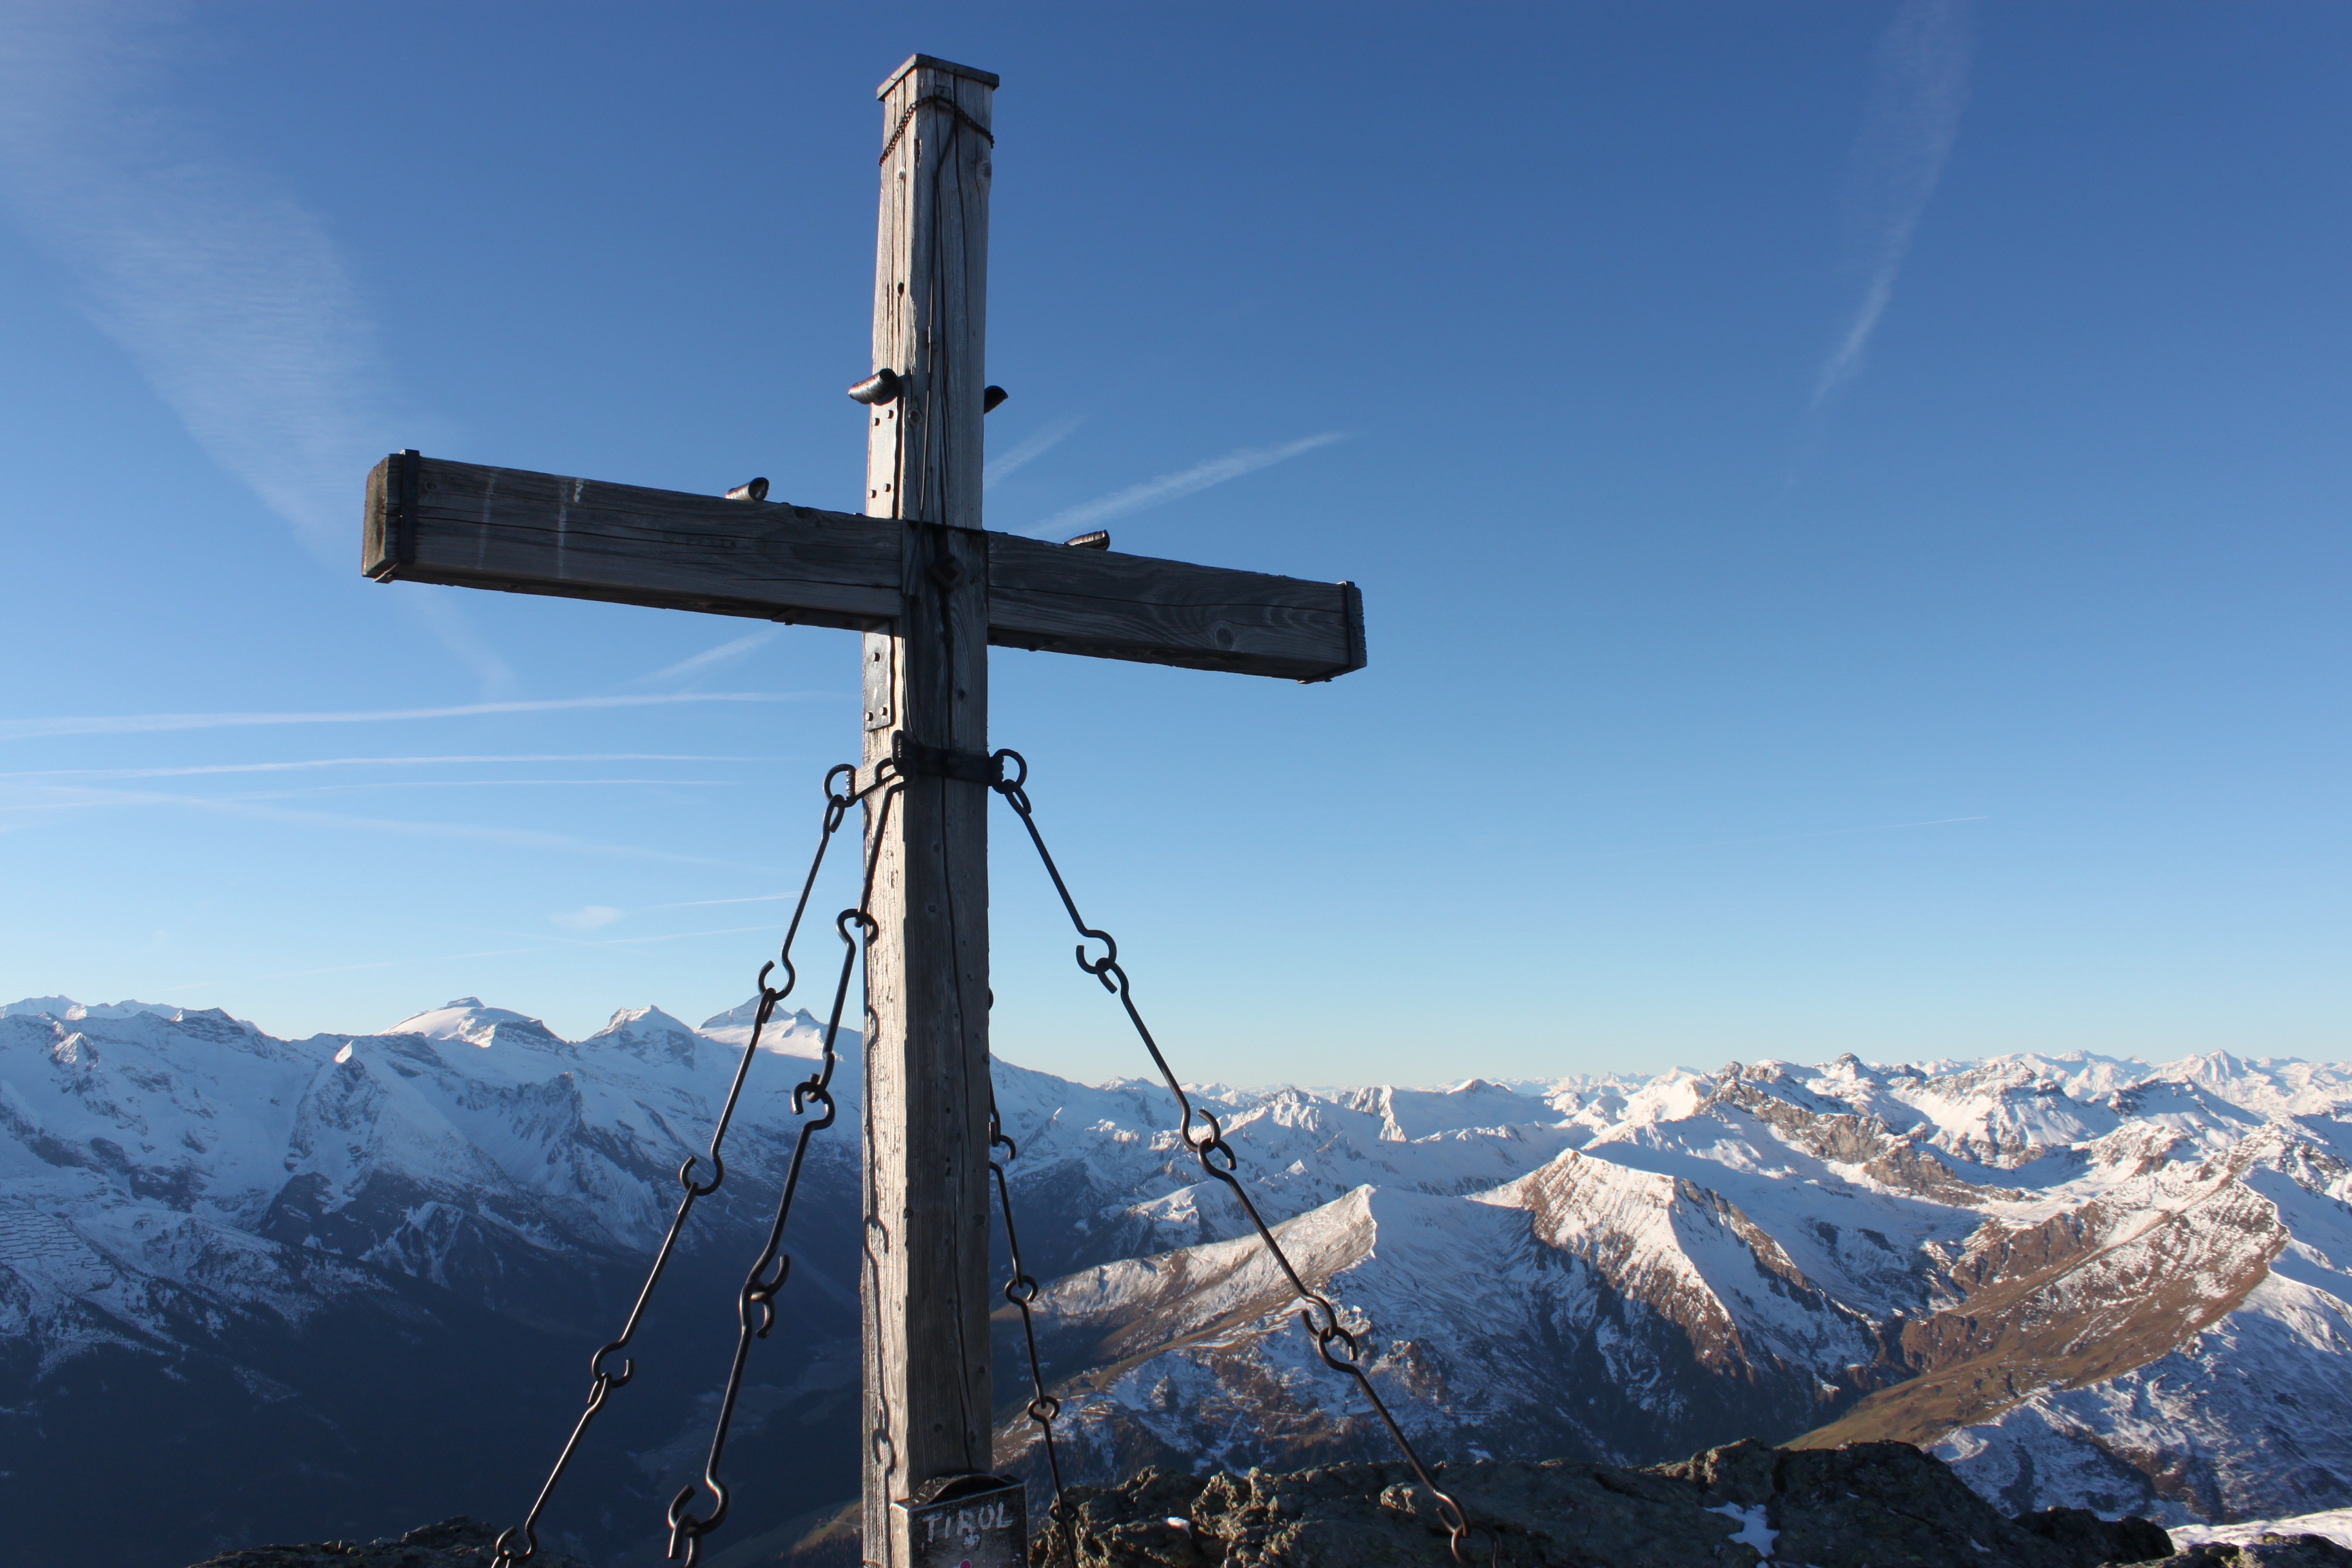
landscape, nature, mountain, snow, winter, hiking, sport, view, wind, mountain range, mast, alpine, freedom, skiing, cable car, summit, austria, mountains, snowboarding, nice weather, freeride, tyrol, winter sports, dream day, rastkogel, zillertaler alpen, zillertal, summit cross, schwendberg, mountainous landforms